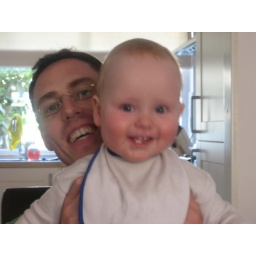
i'm a big boy because all the water went in my tummy